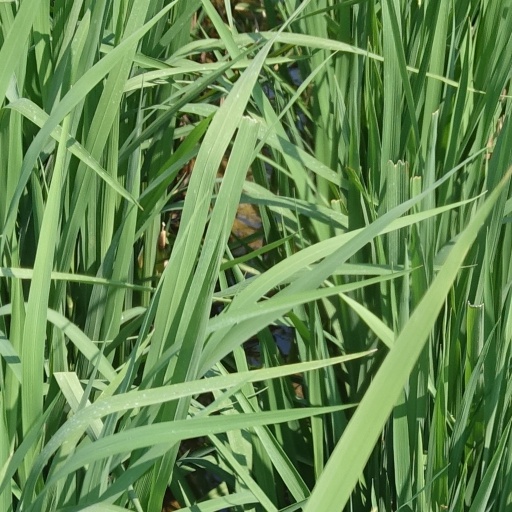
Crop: rice